Uthavedeeswarar Temple

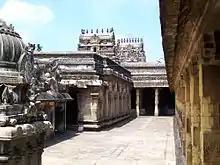
Inside Uthavaitheesvarar Temple (Kuthalam)

Uthavedeeswarar Temple is a Hindu temple in the town of Kuthalam in the Mayiladuthurai district of Tamil Nadu, India. The temple is dedicated to Shiva.